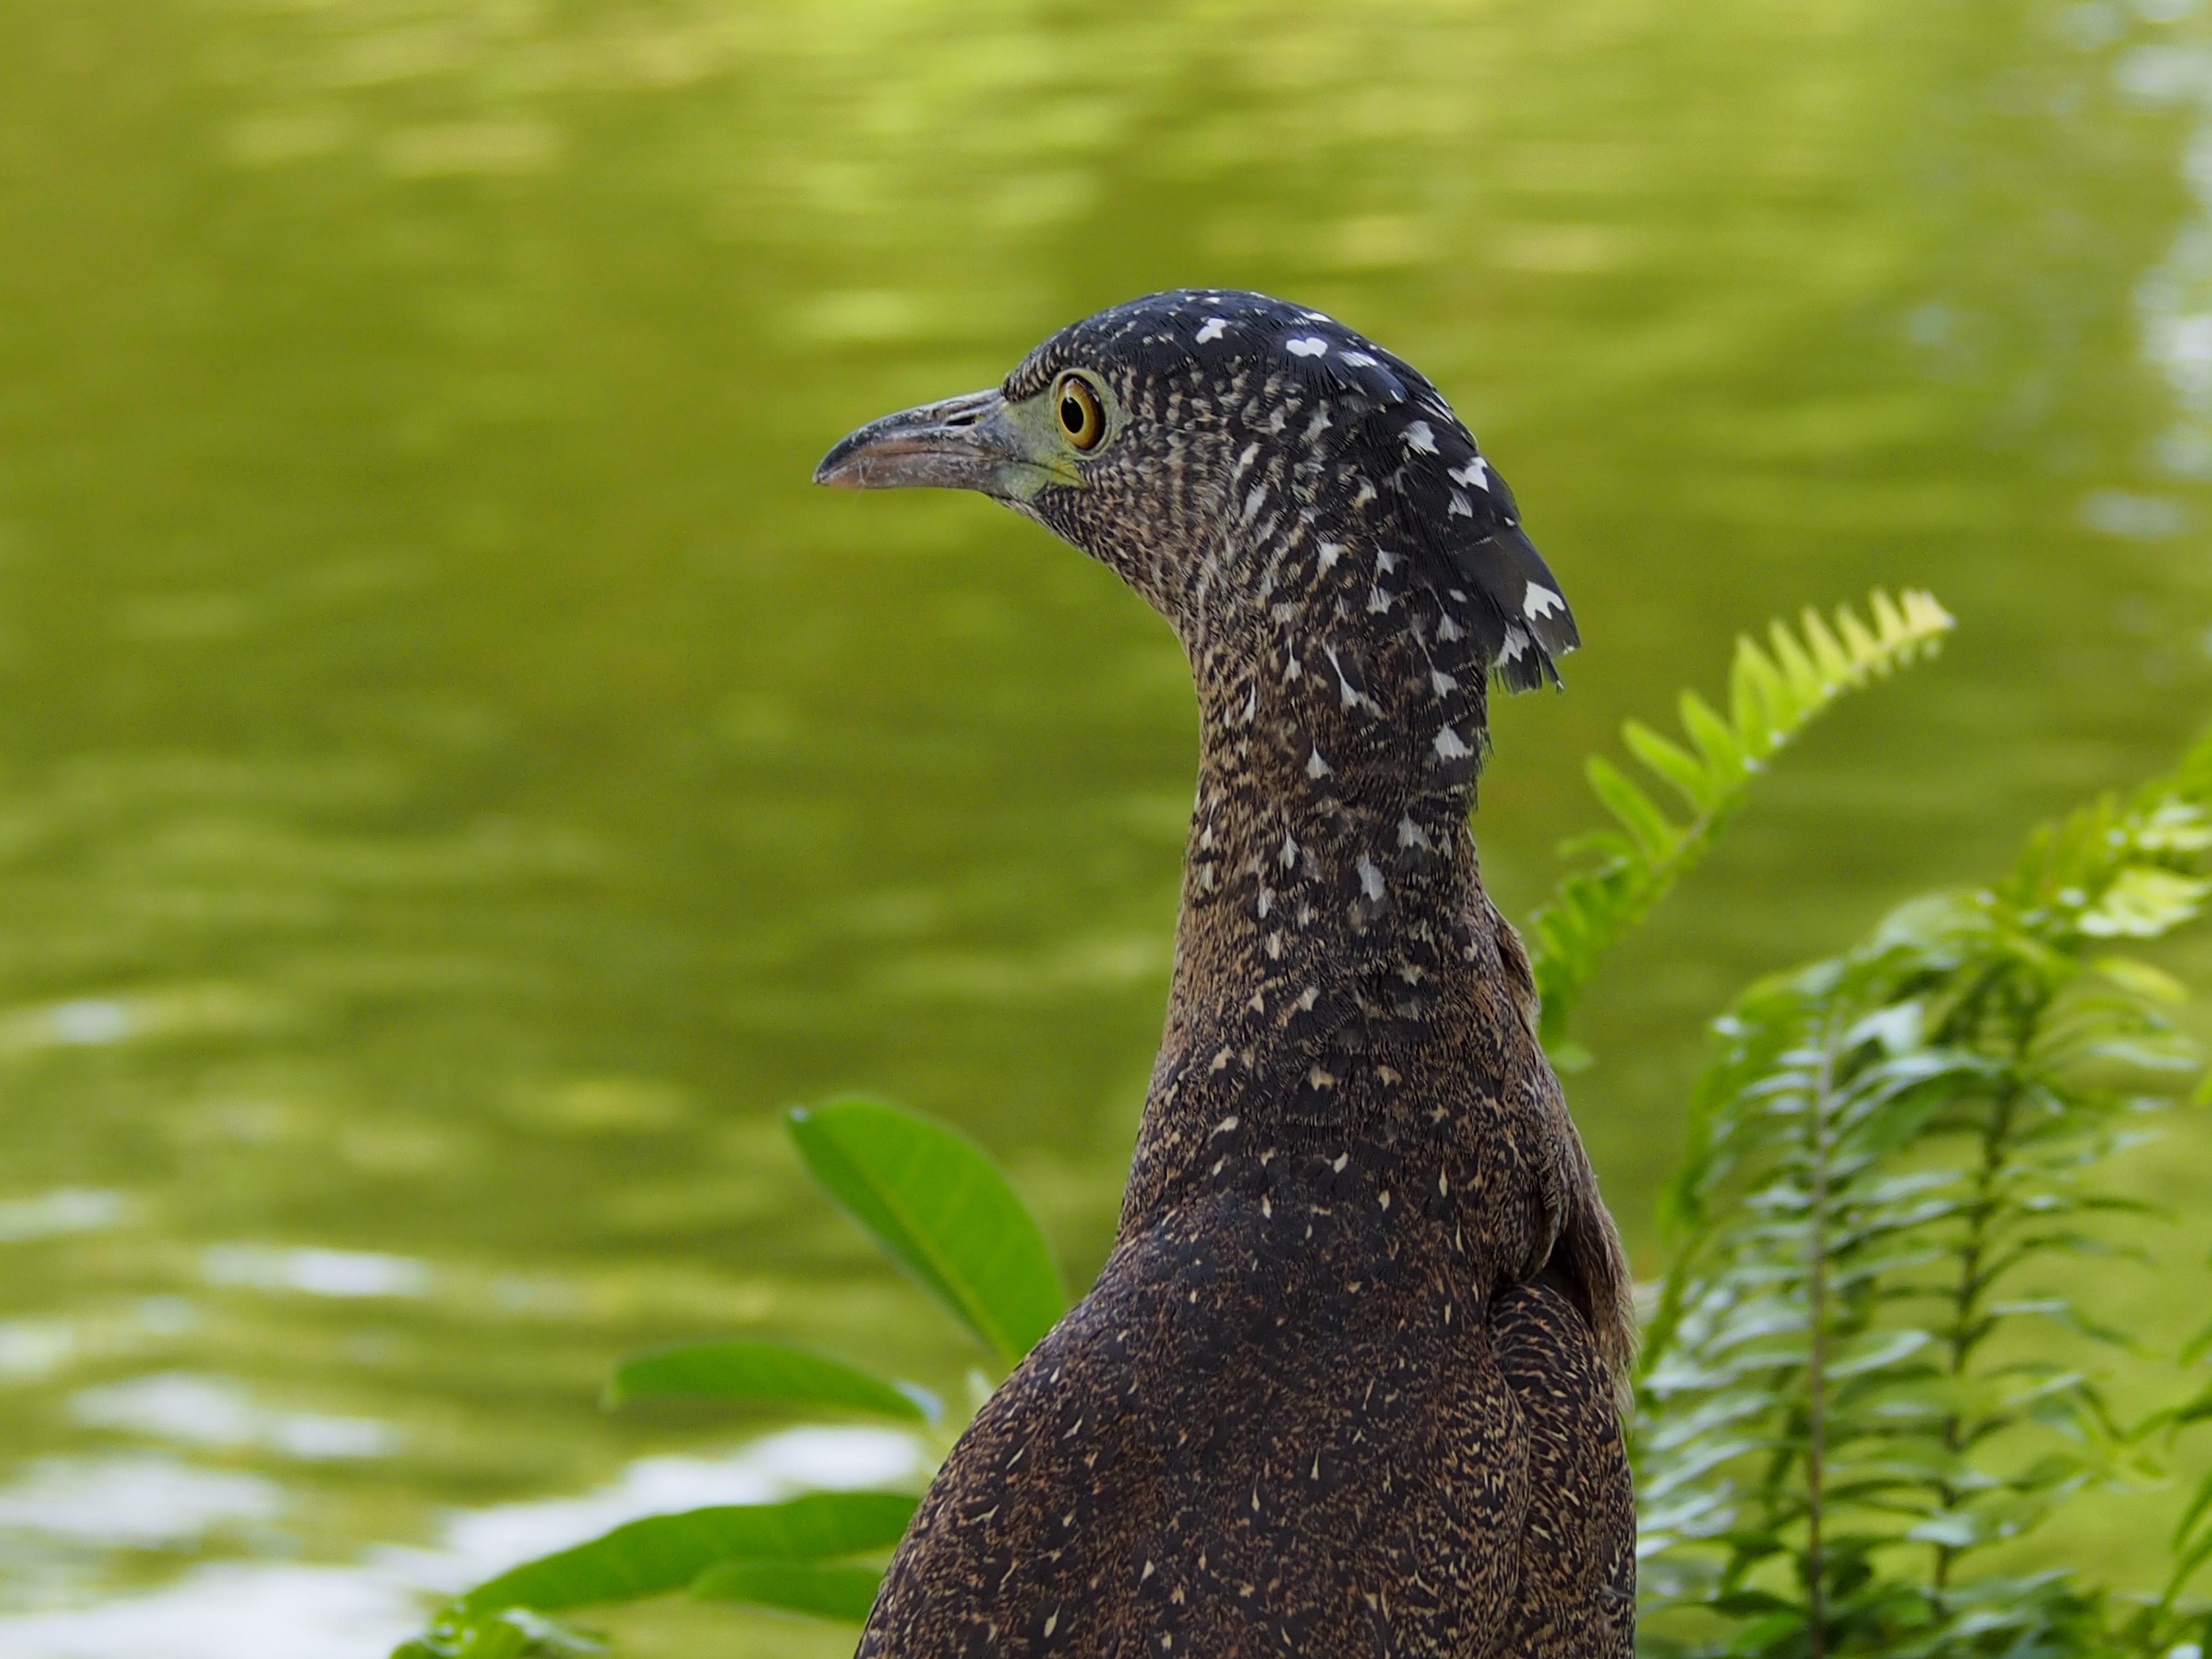
bird, wildlife, green, beak, fowl, fauna, duck, vertebrate, waterfowl, water bird, animal portraits, juvenile birds, night heron, ducks geese and swans, note reviews